2002 Herzliya bombing

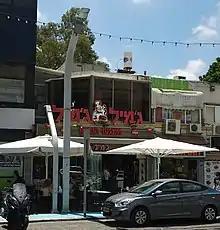
Jamil (Mifgash Ha'Sharon) restaurant

The 2002 Herzliya bombing took place on June 11, 2002, when a Palestinian suicide bomber set off a bomb at the Jamil (Mifgash Ha'Sharon) restaurant in the Israeli beach suburb of Herzliya. The event resulted in the death of one teenager, Hadar Hershkowitz, and the injury of 15 people. The attack led Israel to lodge a formal complaint with the UN security council, citing it as evidence for a "campaign of Palestinian terrorism" against Israeli civilians.